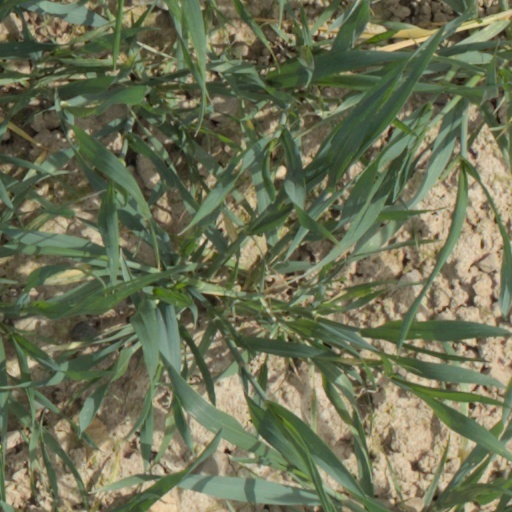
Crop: wheat